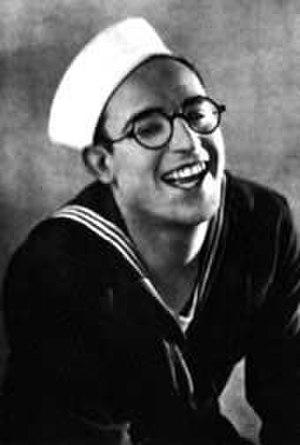
Harold Lloyd est un acteur américain, né le 20 avril 1893 et mort le 8 mars 1971. Il est surtout connu pour ses rôles dans des films muets burlesques.